Kaspi Municipality

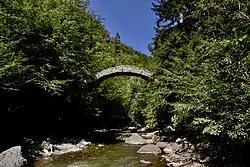
Medieval Bridge crossing into Rkoni Monastery.

Near the village of Kavtiskhevi in Kaspi Municipality some very ancient kurgans have been found. They were excavated by Makharadze in 2007.